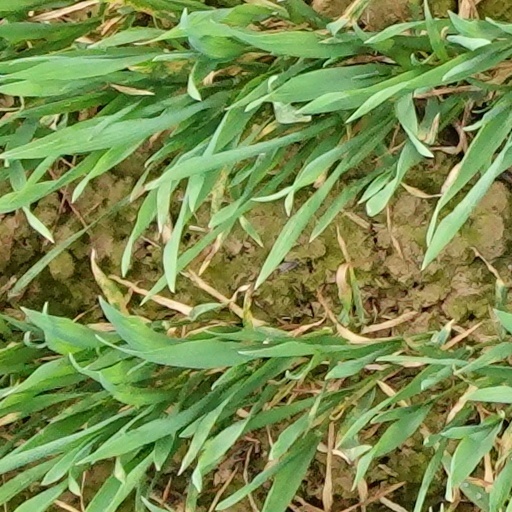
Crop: wheat